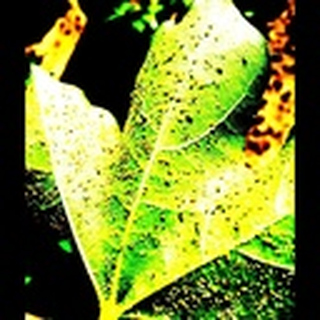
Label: cotton_aphids